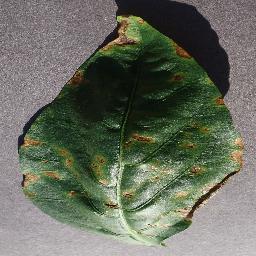
Label: Pepper,_bell___Bacterial_spot